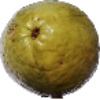
Label: Guava 1